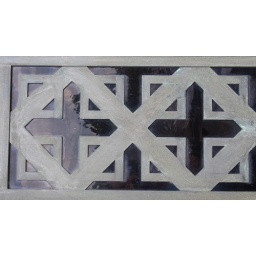
Intricate cross design against glass